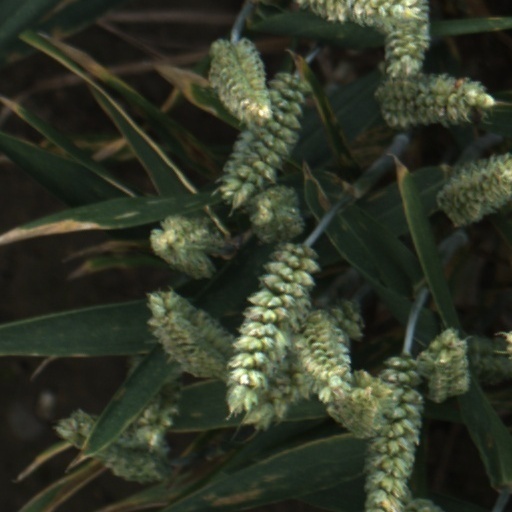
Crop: wheat